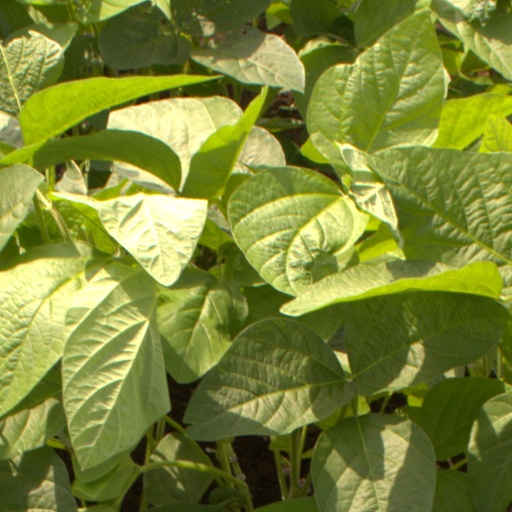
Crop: soybean